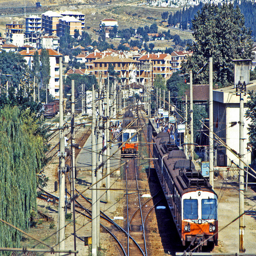
white and orange trains on a railroad passing through a city
The trains have stopped on the railroad tracks.
There are two trains that are abut to pass each other on the tracks
A couple of trains traveling down train tracks past buildings.
Streetcars coming and going on a city hill.